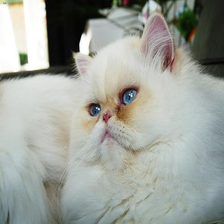
Species: cat
Breed: Persian